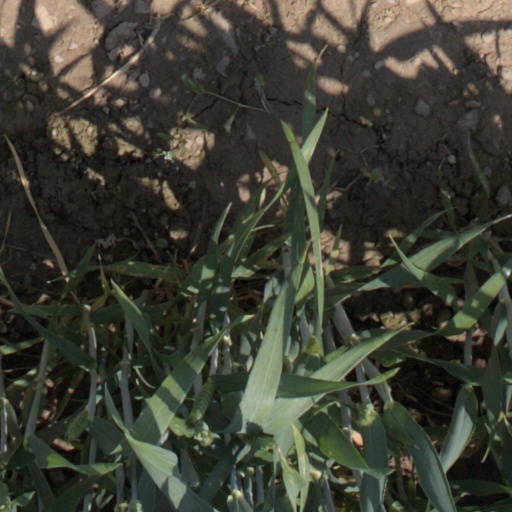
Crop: wheat